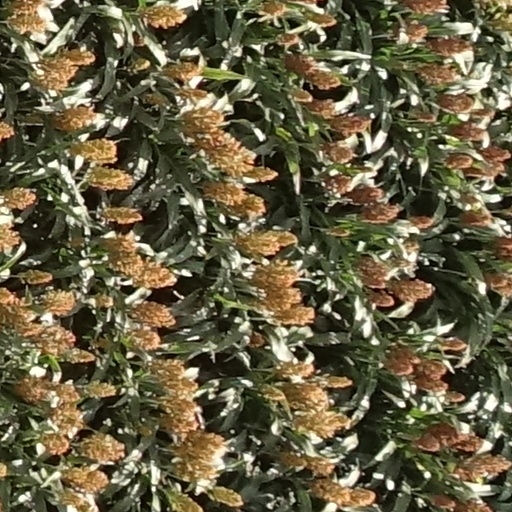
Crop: sorghum